Baccio d'Agnolo

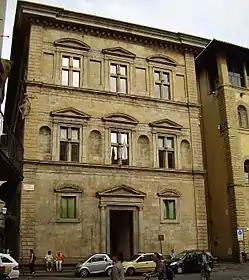
Palazzo Bartolini Salimbeni in Piazza Santa Trinita Florence

Baccio d'Agnolo (19 May 14626 March 1543), born Bartolomeo Baglioni, was an Italian woodcarver, sculptor, and architect from Florence.